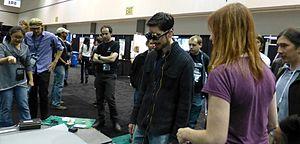
Jeri Ellsworth, née le 14 août 1974, est une entrepreneuse et conceptrice de puces électroniques américaine.